Sulgrave

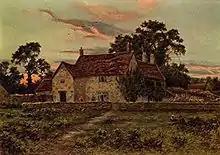
Sulgrave Manor in 1910, before the west wing was reinstated

In 1539 or 1540 the Crown sold three manors, including Sulgrave, to Lawrence Washington, a wool merchant who in 1532 had been Mayor of Northampton. Washington's descendants retained the manor until 1659, when one of them sold it. In 1656 a descendant, John Washington of Purleigh, Essex, emigrated to the Colony of Virginia. He is notable for being the great-grandfather of George Washington, who from 1775 commanded the Continental Army in the American Revolutionary War and in 1789 was elected first President of the United States.